Alexander Zverev

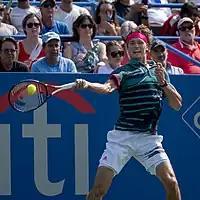
Zverev hitting a forehand

After the Australian Open, Zverev represented Germany in the Davis Cup tie against Switzerland. He won his first match over Stan Wawrinka. He lost his second match to Marc-Andrea Hüsler. Switzerland ended up winning the tie over Germany 3–2. Seeded eighth at the Rotterdam Open, he was eliminated from the tournament in the second round by Dutch wildcard, Tallon Griekspoor, in three sets. Seeded fourth at the Qatar ExxonMobil Open, he fell in the second round to wildcard, former world No. 1, two-time champion, and eventual finalist, Andy Murray. In March, he played at the Dubai Championships. Seeded seventh, he reached the semifinals where he lost to second seed, defending champion, and eventual finalist, Andrey Rublev. Zverev began his early U.S. hard court campaign at the Indian Wells Masters. Seeded 12th, he reached the fourth round but lost to fifth seed, world No. 6, and eventual finalist, Daniil Medvedev, in three close sets. Seeded 13th at the Miami Open, he was beaten in the second round by wildcard Taro Daniel.